Uday Shankar Pani

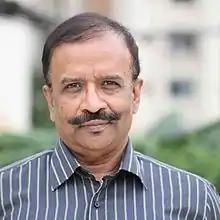
Uday Shankar Pani in 2014

Uday Shankar Pani is an Indian film maker. He graduated in 1974 from the Film and Television Institute of India. He was an assistant director in Richard Attenborough's "Gandhi". A 1974 documentary on the National Film Archive of India made by Pani was screened on that organization's 52nd anniversary. In 2016, he was selected as one of thirteen jurors for that year's International Film Festival of India. He is on the faculty) at Flyking Film Academy.